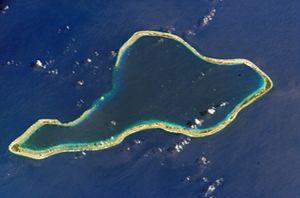
L'affaire du Rainbow Warrior désigne le sabotage du navire amiral de l'organisation écologiste Greenpeace, le Rainbow Warrior, par les services secrets français le 10 juillet 1985, ainsi que ses suites médiatiques, politiques et judiciaires. Le navire, à quai en Nouvelle-Zélande, était paré à appareiller pour l'atoll de Moruroa afin de protester contre les essais nucléaires français. L'opération de sabotage fut commanditée par le ministre de la Défense français Charles Hernu, avec l'autorisation explicite du président de la République française François Mitterrand. L'opération fit un mort : Fernando Pereira, photographe, membre de l'équipage de Greenpeace.